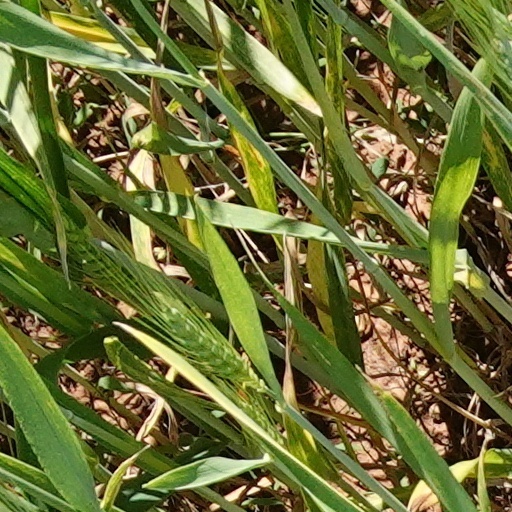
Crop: wheat